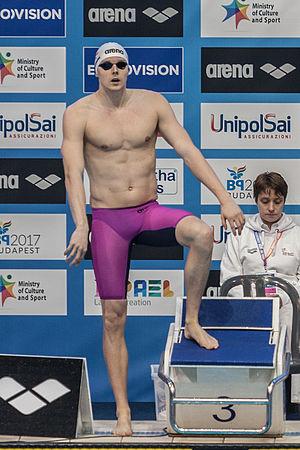
Konrad Czerniak est un nageur polonais, spécialiste de la nage libre et du papillon.